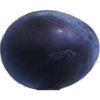
Label: Plum 3